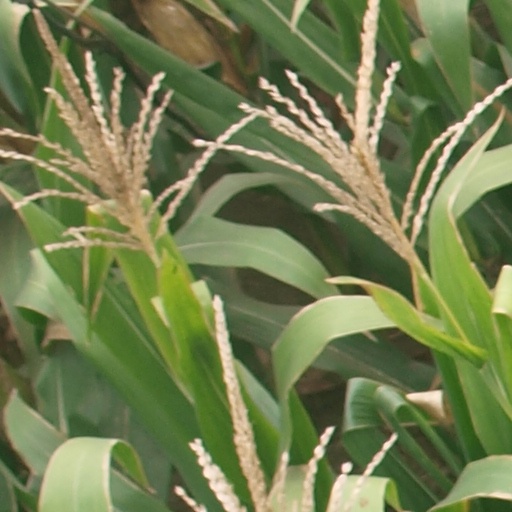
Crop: maize; corn